Yamaguchi Station (Yamaguchi)

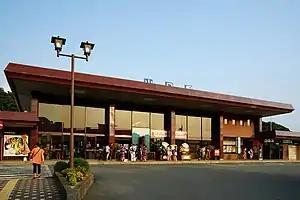
Yamaguchi Station in July 2014

is a passenger railway station located in the city of Yamaguchi, Yamaguchi Prefecture, Japan. It is operated by the West Japan Railway Company (JR West).